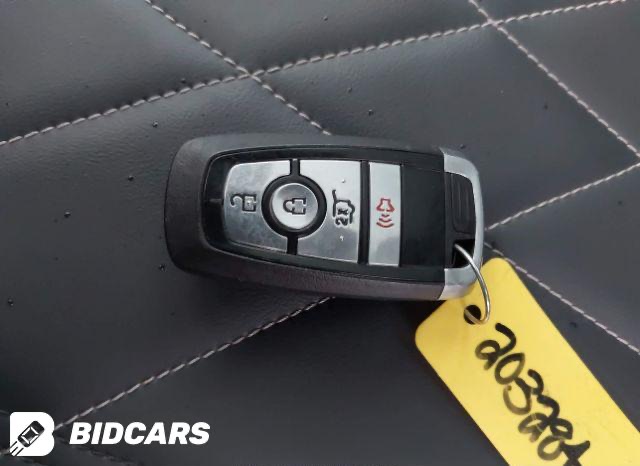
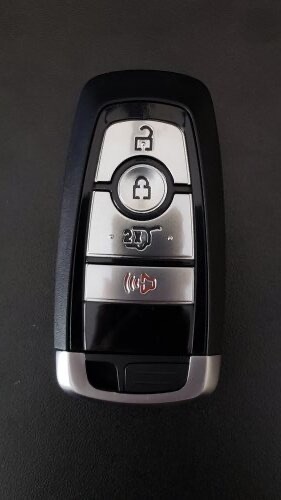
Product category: misc
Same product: yes